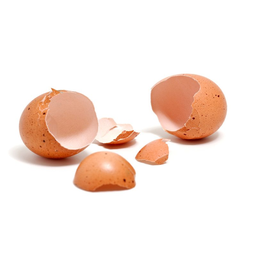
Label: eggshells